Automotive industry in China

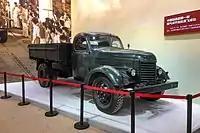
Jiefang CA10, the first production vehicle of China, made by the First Automotive Works in 1956

The development of the Chinese automobile industry following the Chinese Communist Revolution was relatively slow due to the lack of free market competition and the turbulence of the Culture Revolution. Except for a degree of development in the 1950s with assistance from the Soviet Union, the Chinese automobile industry remained closed and lagging behind until the period of Chinese economic reform under Deng Xiaoping. Most domestically produced vehicles were primarily the Jiefang trucks for military or industrial departments and the Hongqi sedans used by a limited number of government officials. The concept of private cars had not yet emerged in China during this period.